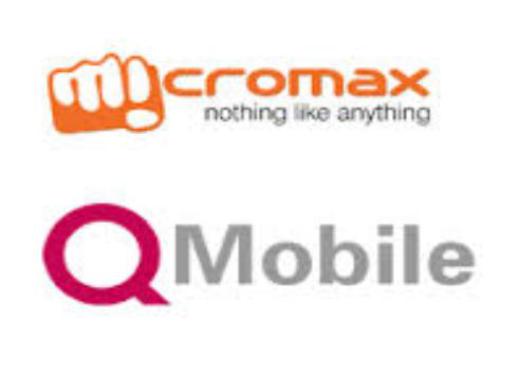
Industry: Electronic